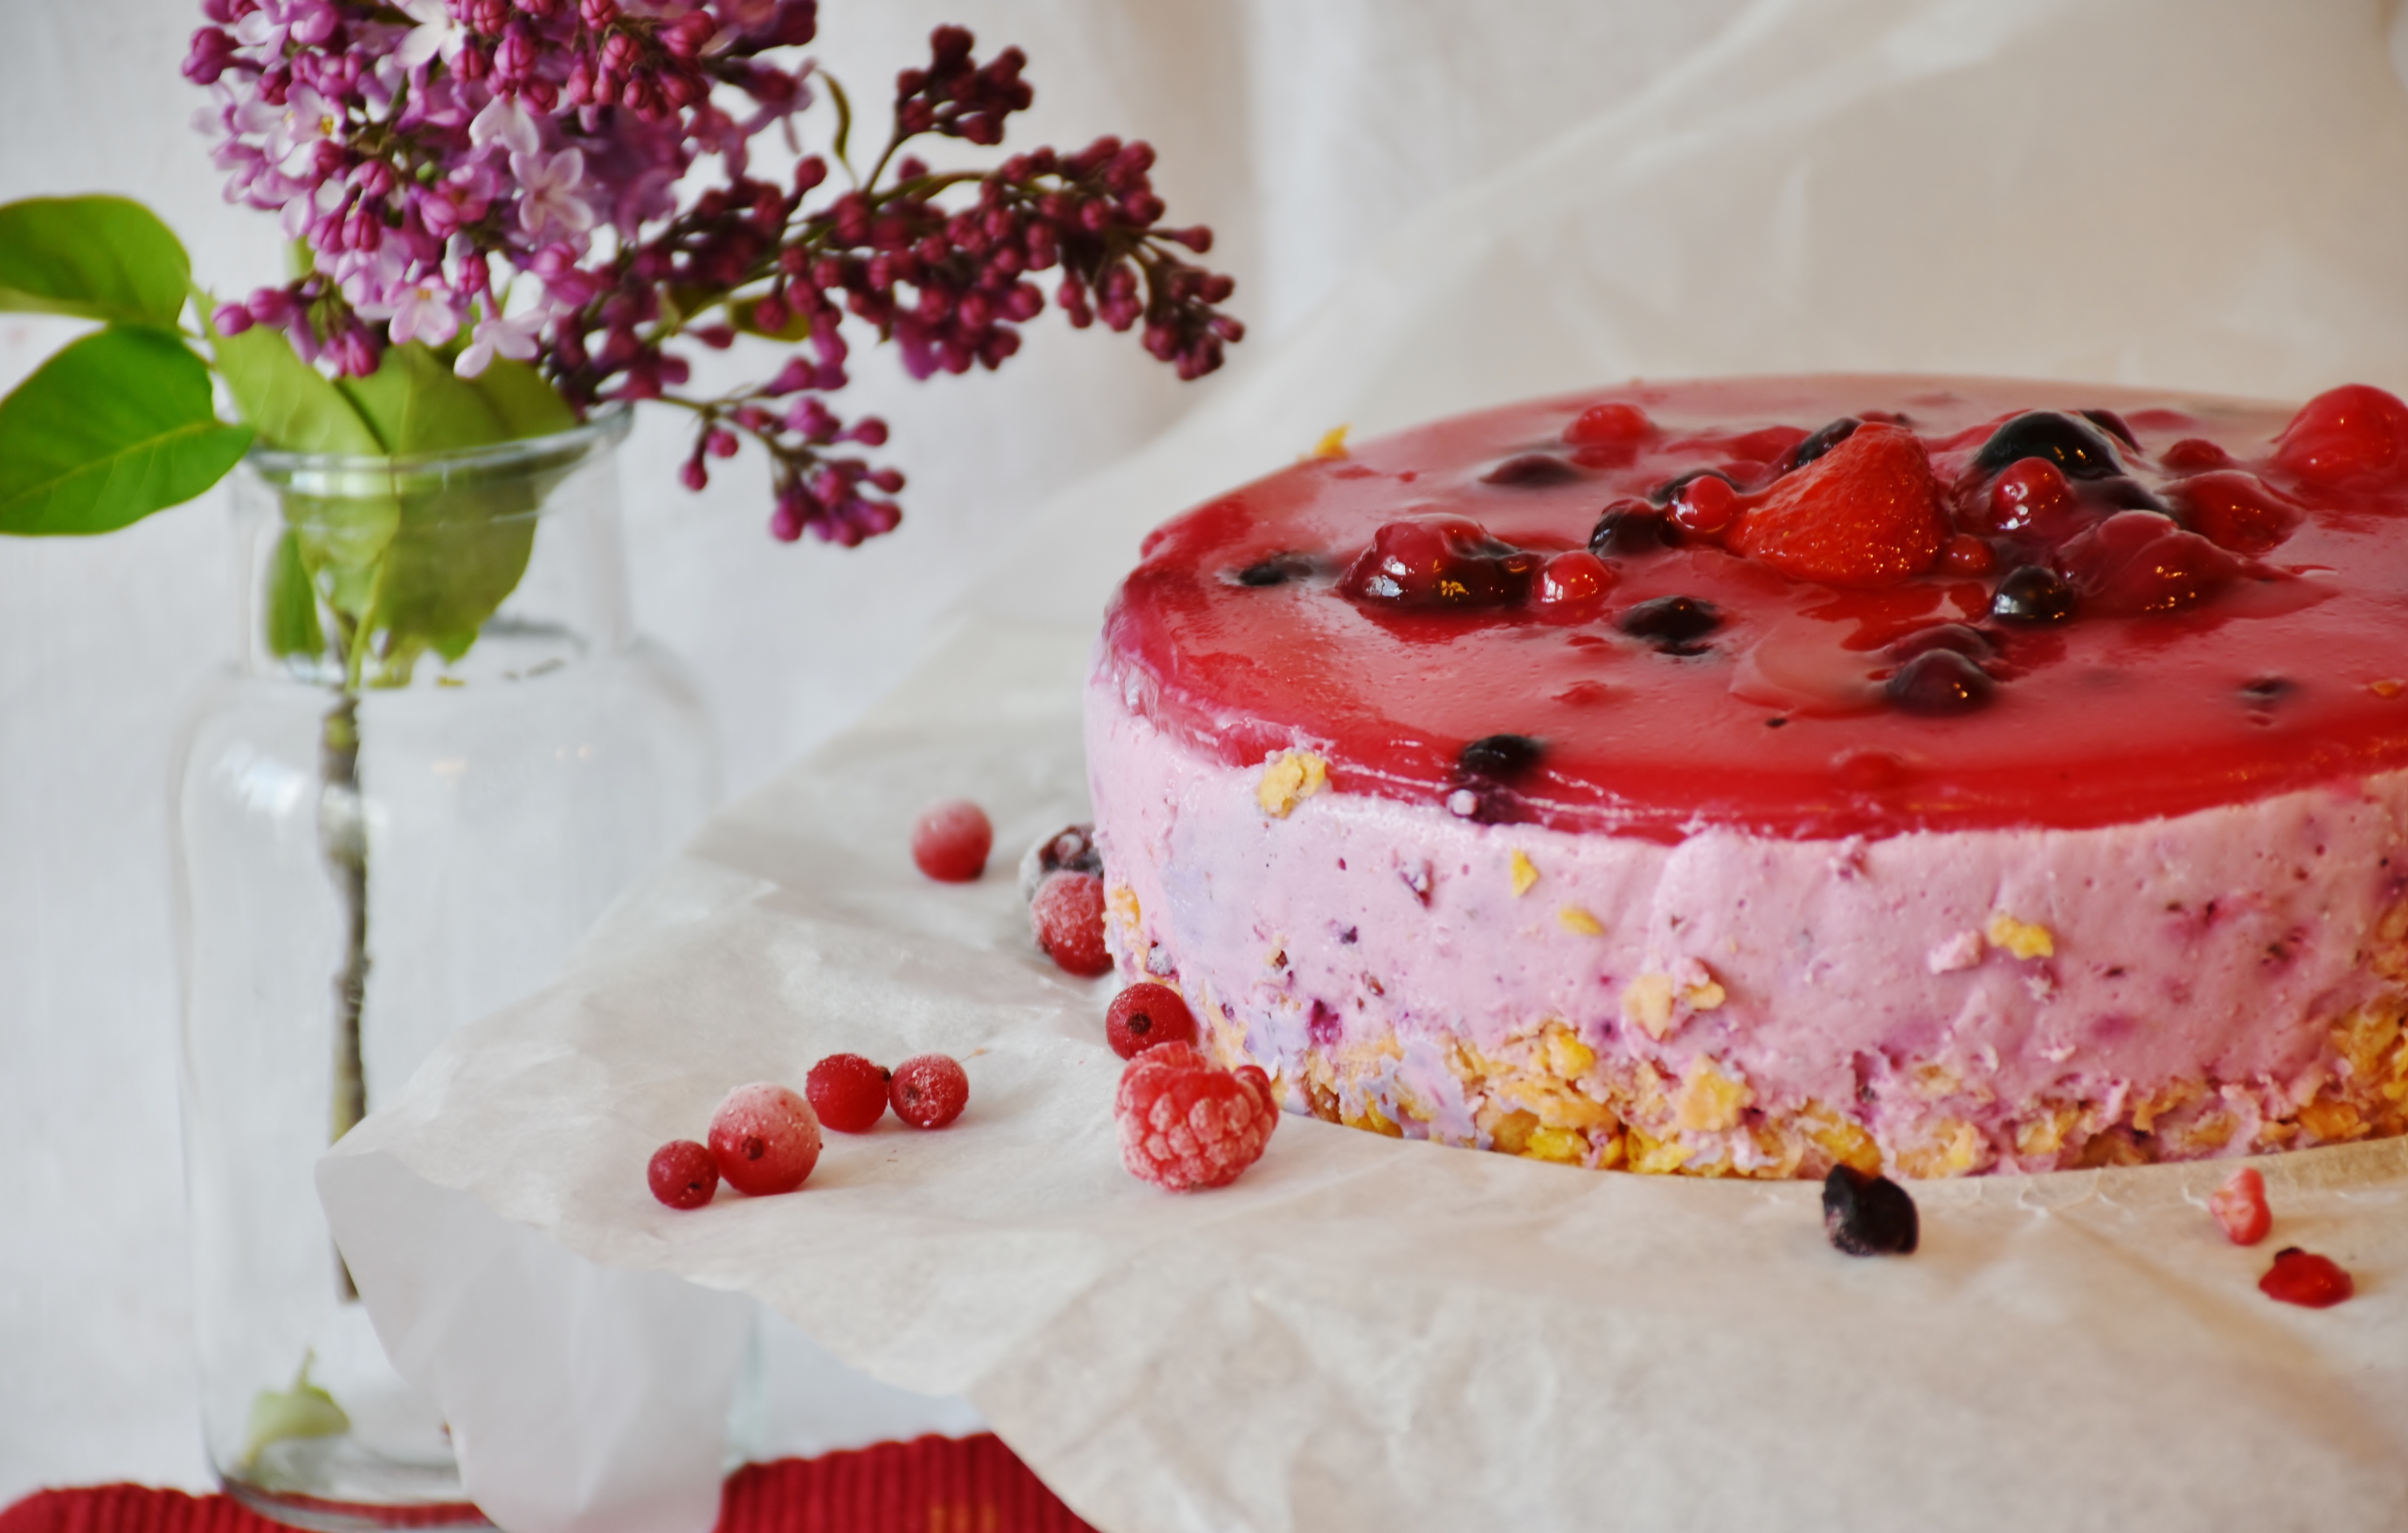
plant, raspberry, fruit, berry, sweet, flower, gift, meal, food, produce, dessert, cream, delicious, cake, preparation, birthday cake, bake, berries, sugar, icing, fruits, mother's day, torte, father's day, quark, pavlova, semifreddo